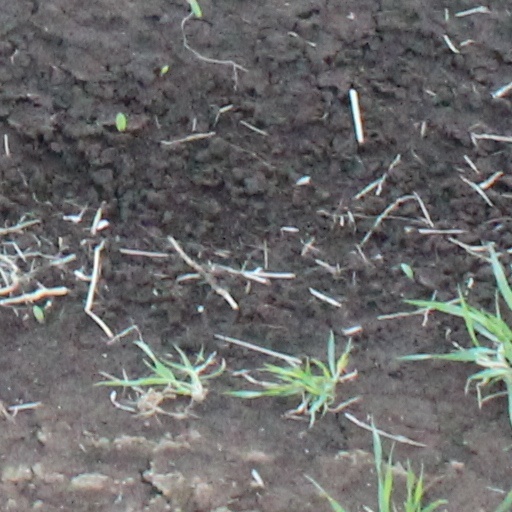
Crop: wheat